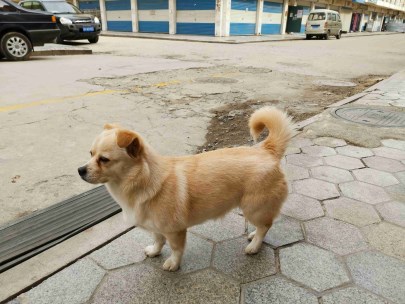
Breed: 3336-n000121-chinese_rural_dog